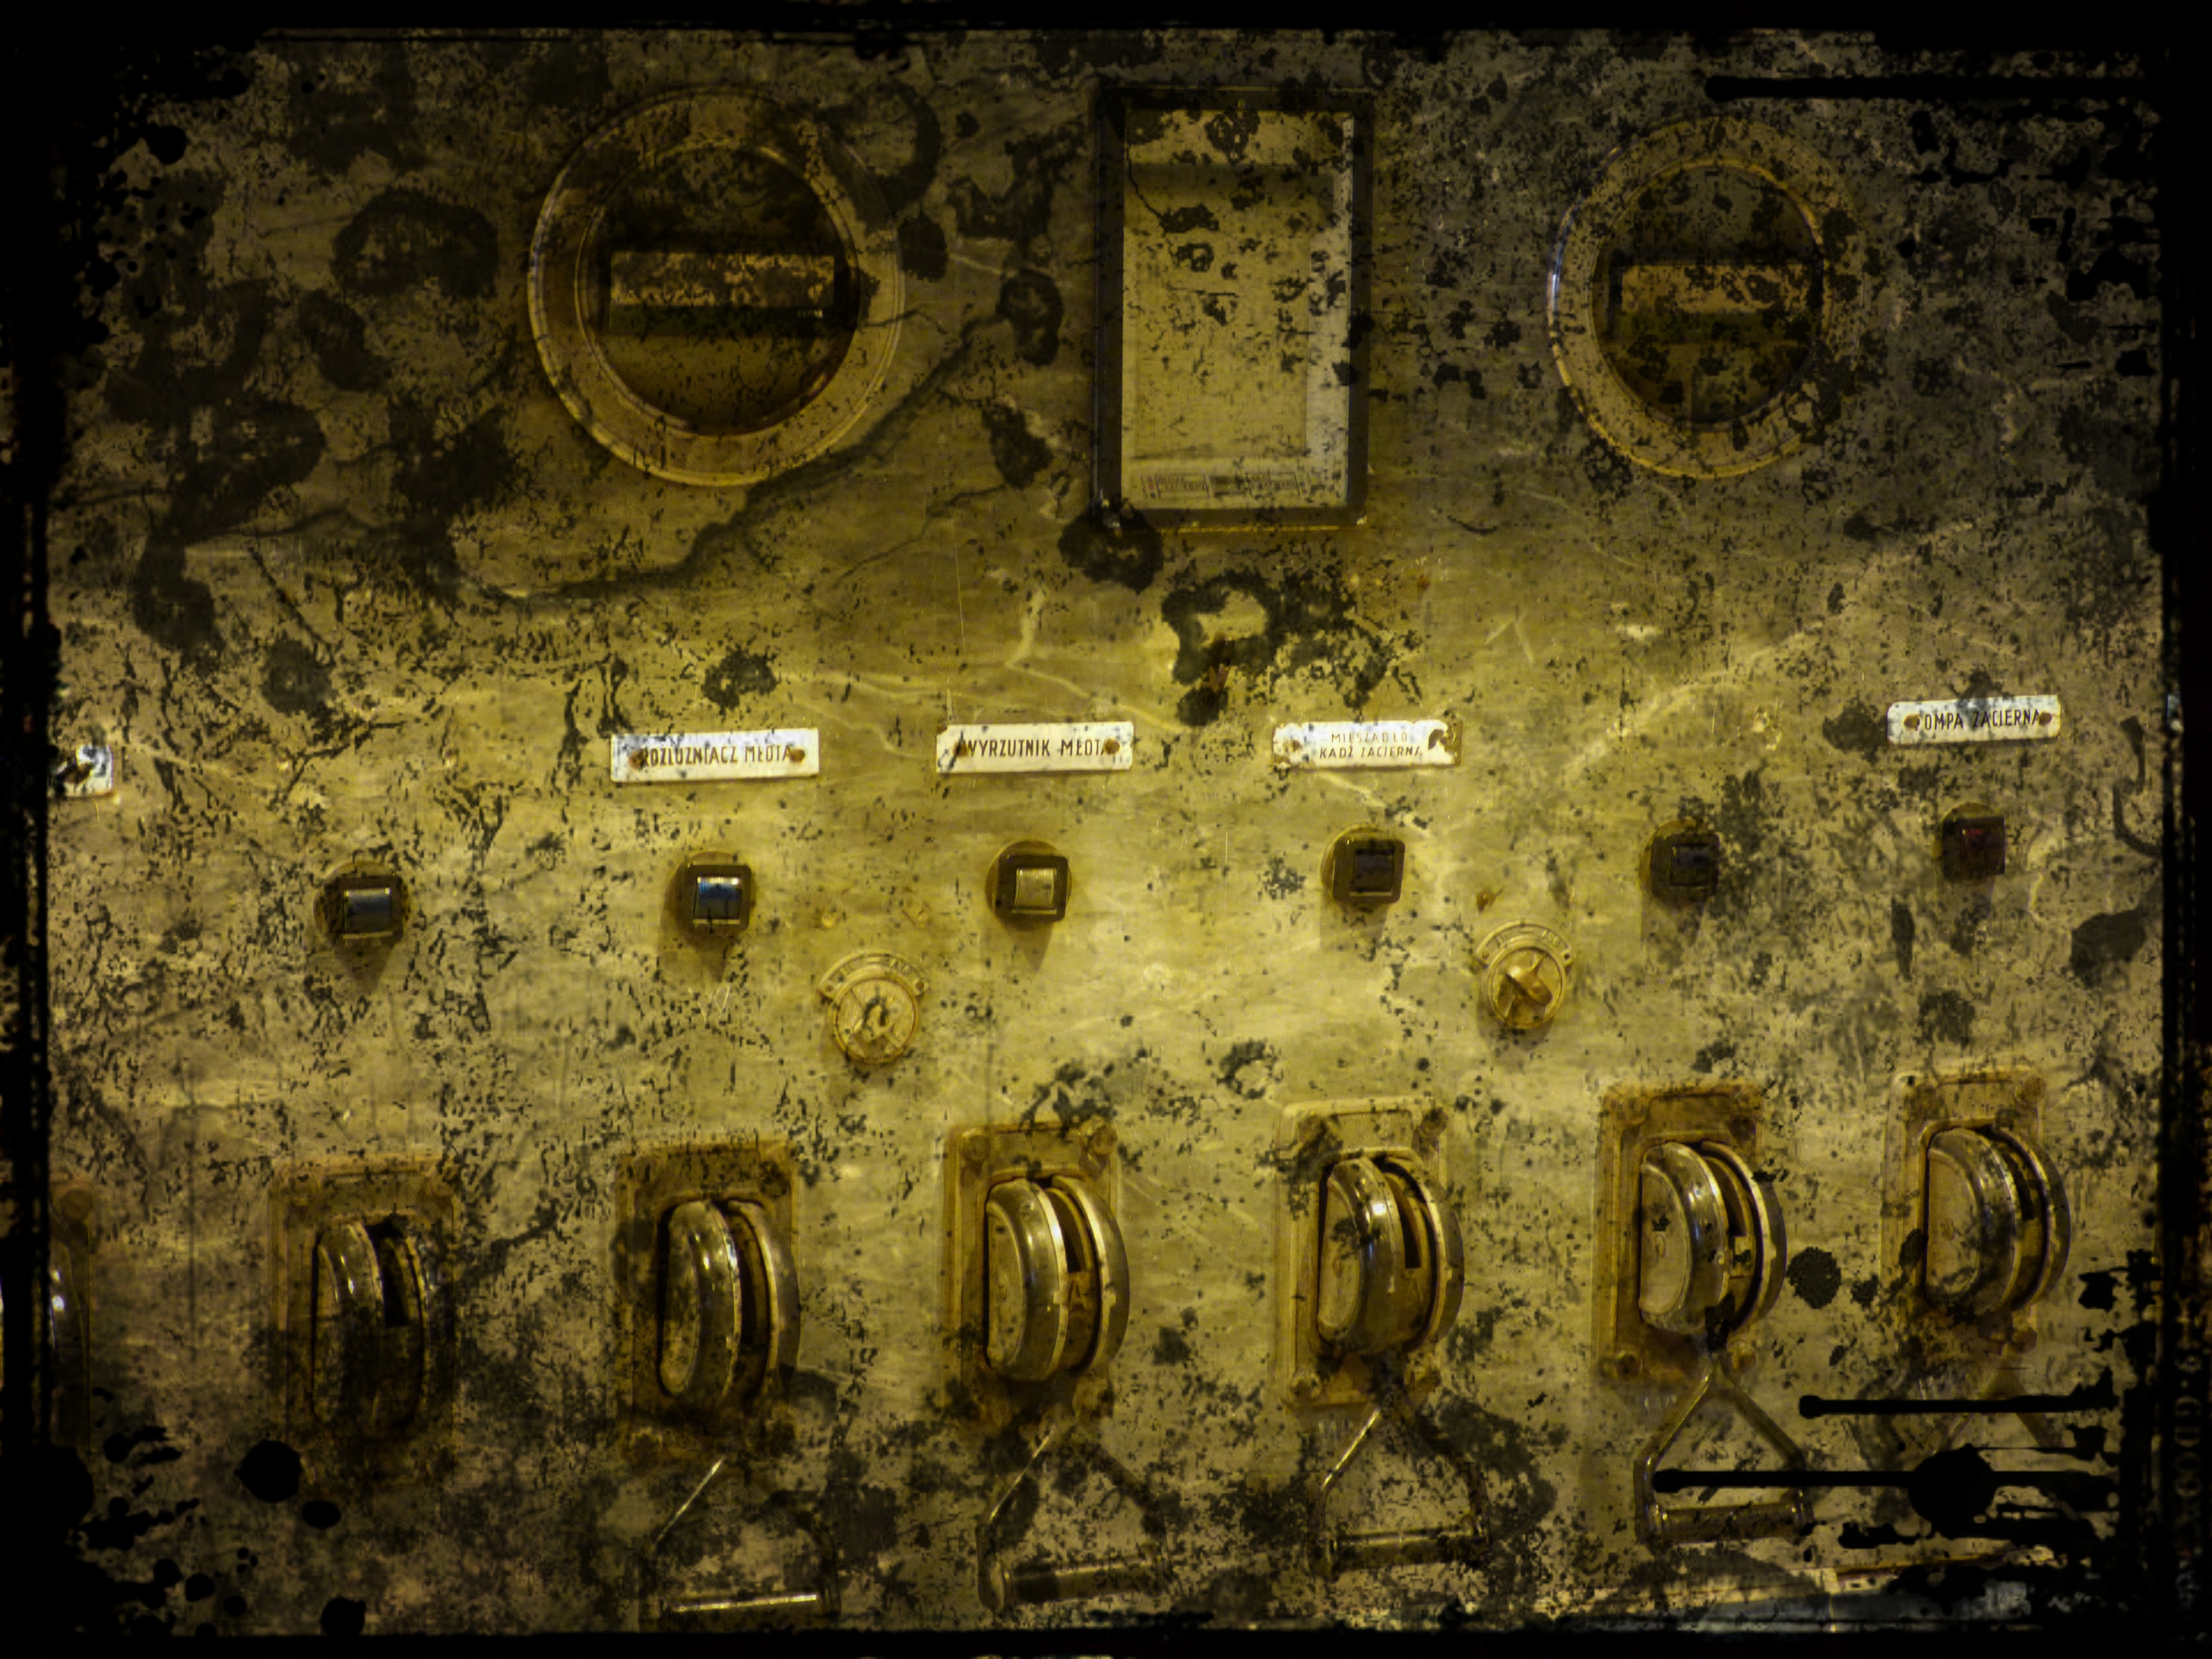
technology, texture, number, counter, industrial, machine, factory, art, elements, production, company, counters, mythology, the industry, modern art, ancient history